Bereket Railway Depot

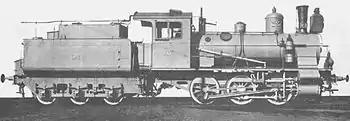
Bereket Railway Depot owns a Russian made class T locomotive "ТЭ-189" (built between 1857 and 1915).

Bereket Railway Depot (or Bereket RD) is a railway depot in Bereket city where locomotives are serviced and maintained.